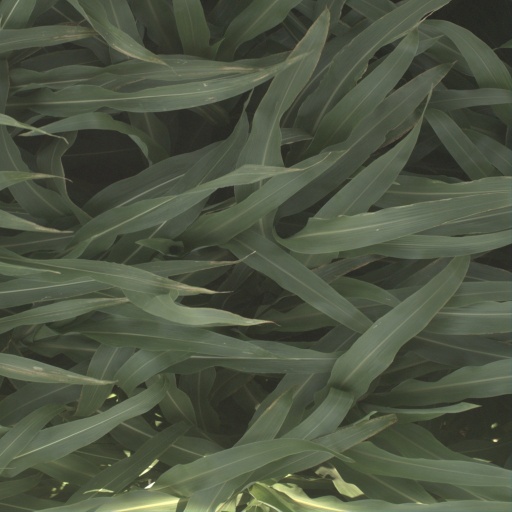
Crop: sorghum